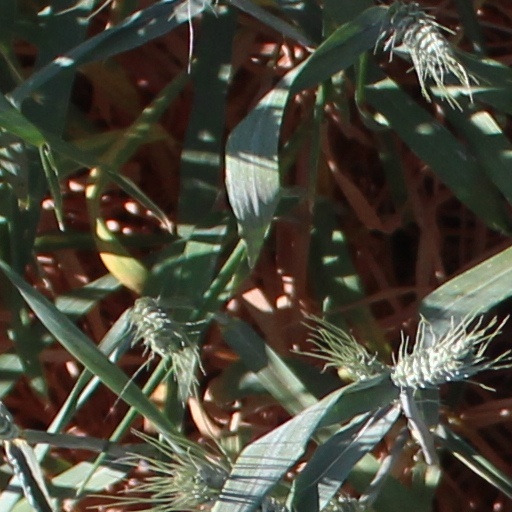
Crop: wheat